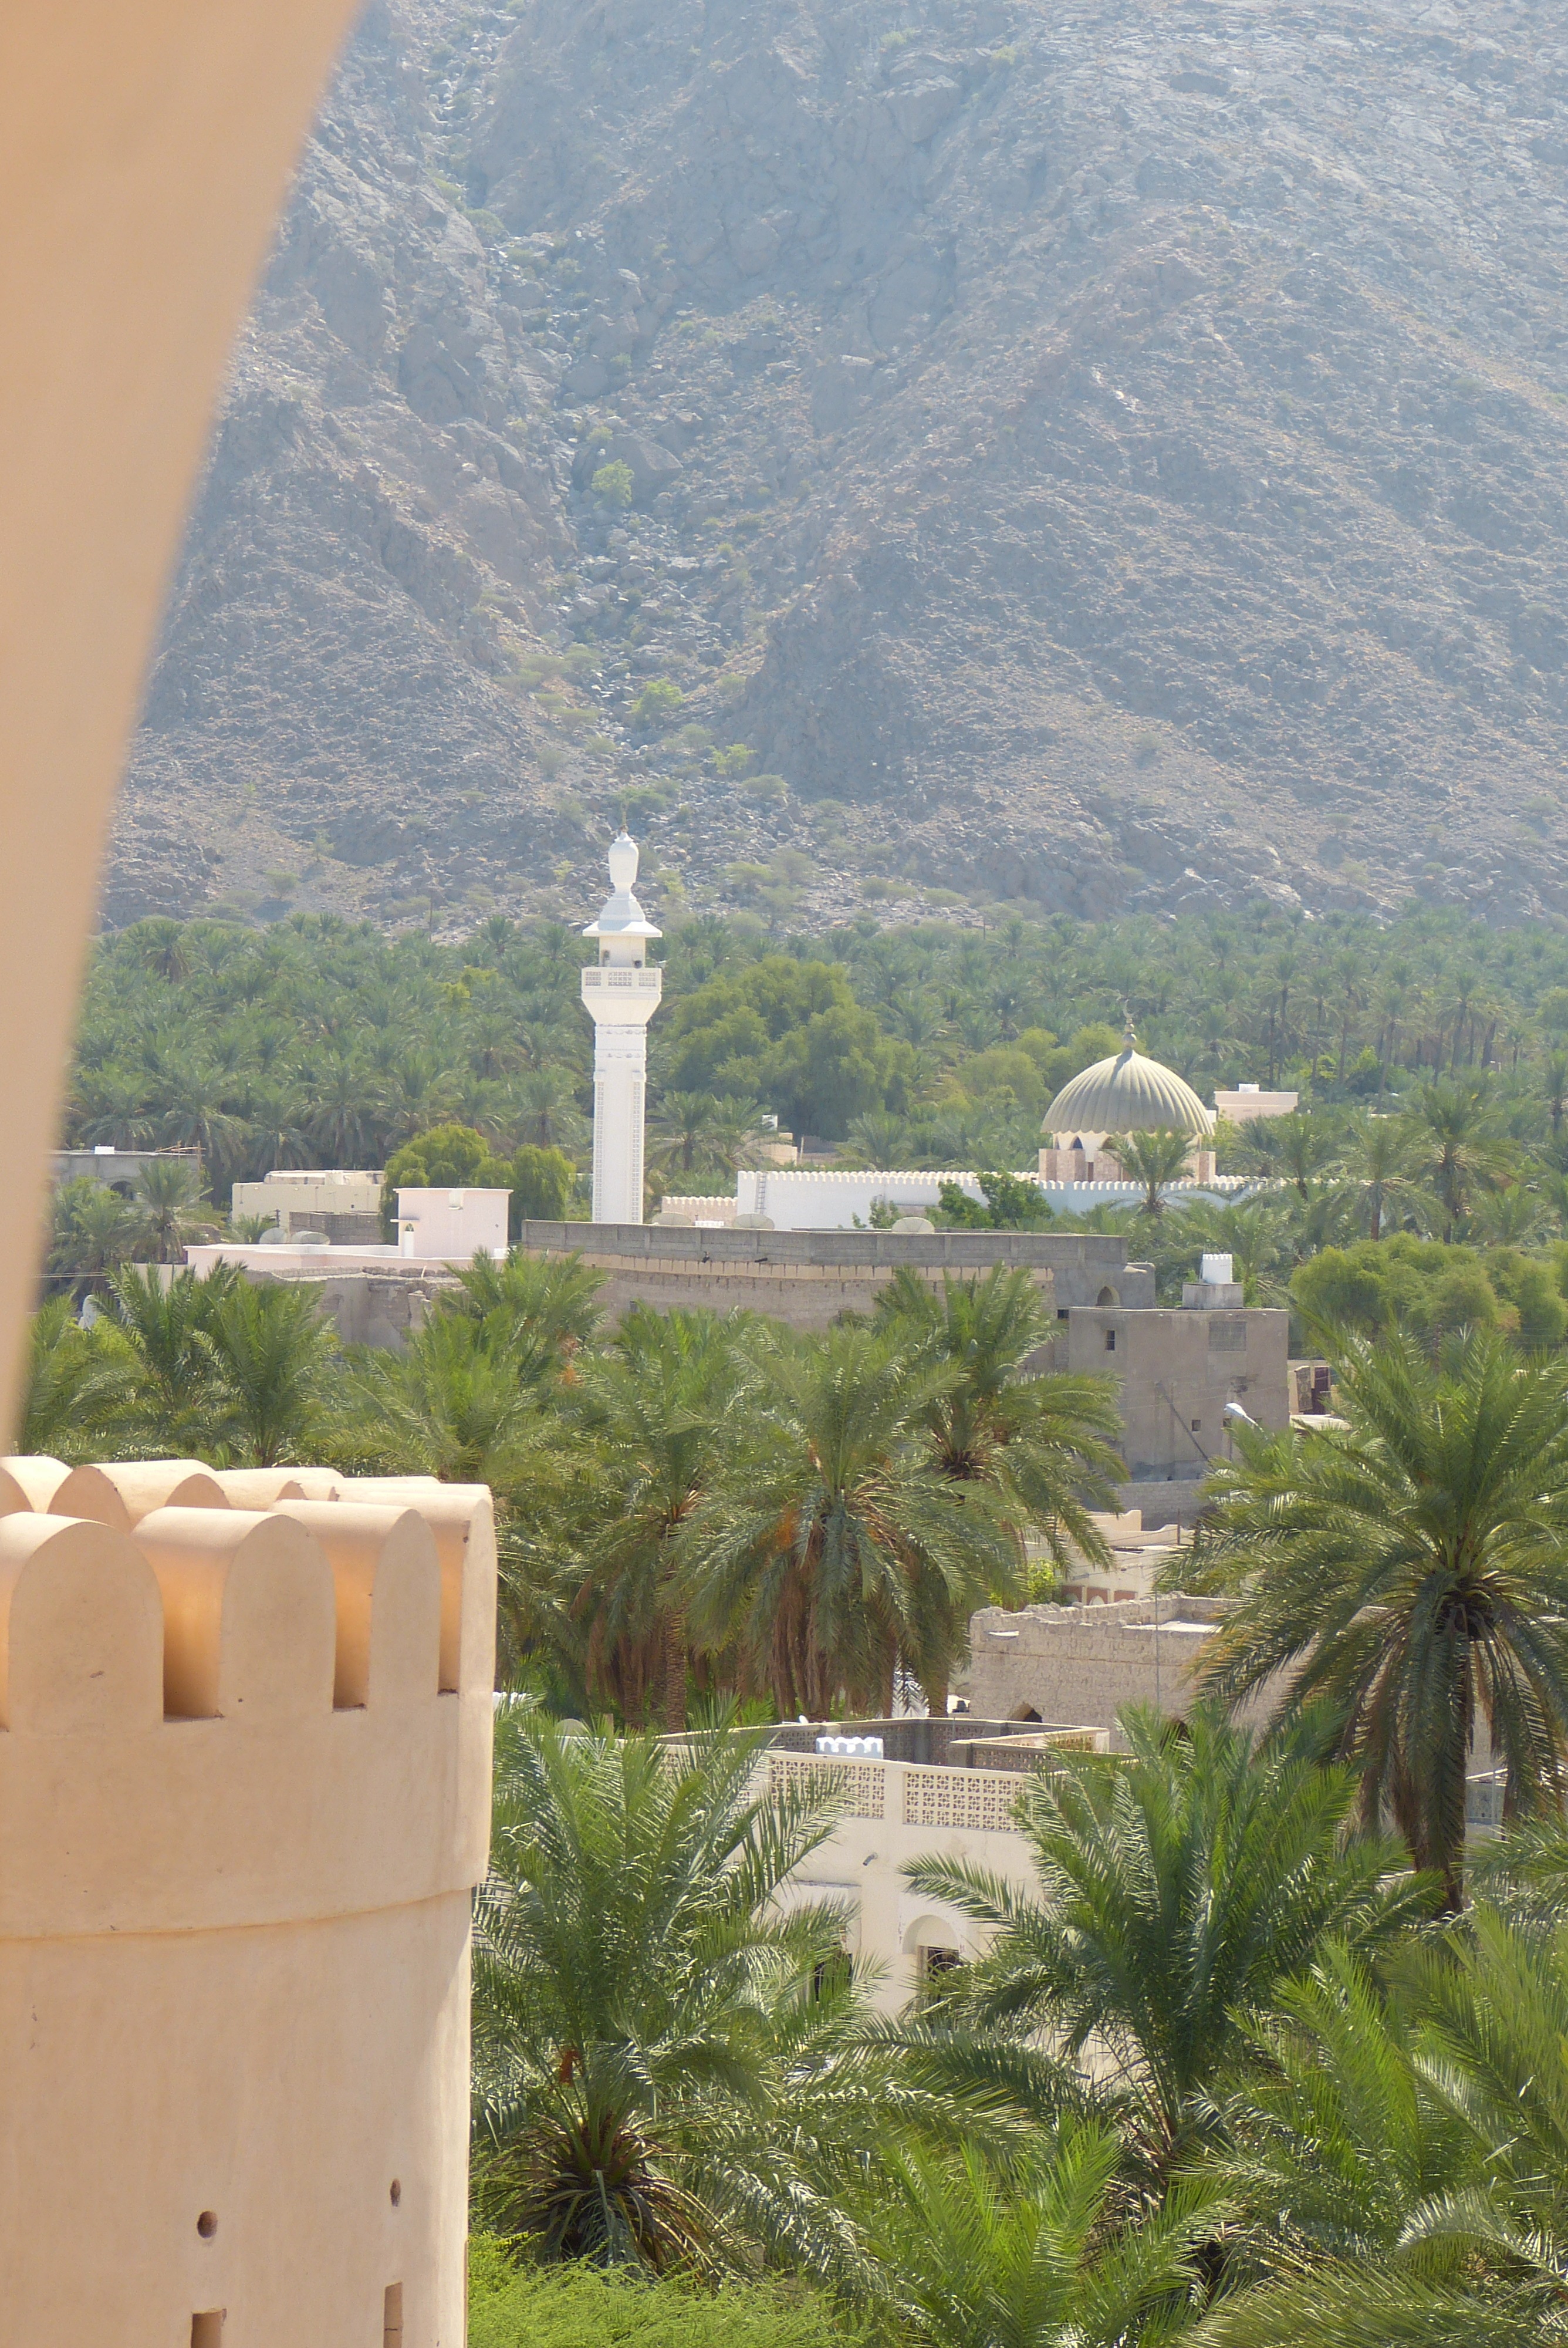
sea, vacation, tower, landmark, tourism, mosque, oman, fort